Juan Cordero

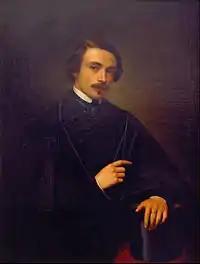
Self-portrait (1847)

Juan Nepomuceno María Bernabé del Corazón de Jesús Cordero de Hoyos (16 May 1822, Teziutlán - 29 May 1884, Coyoacán) was a Mexican painter and muralist in the Classical style, who began his career in Rome and Florence, Italy.